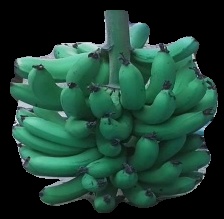
Variety: pachbale
Grade: grade3